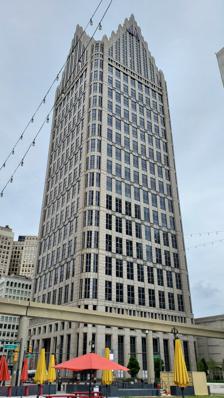
Building: Ally Detroit Center
Country: United States of America
Year built: 1993
Skyscraper in Detroit Not to be confused with Comerica Bank Tower . Ally Detroit Center The building in 2022 Former names One Detroit Center (1993–2015) Alternative names Comerica Tower 500 Woodward Avenue General information Status Completed Type Commercial offices Architectural style Postmodern Location 500 Woodward Avenue Detroit , Michigan Coordinates 42°19′48″N 83°02′42″W / 42.330°N 83.045°W / 42.330; -83.045 Construction started 1991 Completed 1993 Owner Bedrock Detroit Height Antenna spire 188.7 m (619 ft) Roof 184.9 m (607 ft) Top floor 176.2 m (578 ft) Technical details Floor count 43 2 below ground Floor area 1,674,700 sq ft (155,580 m 2 ) Lifts/elevators 22 Design and construction Architect(s) Philip Johnson John Burgee Developer Hines Interests Main contractor Walbridge Aldinger Company References Ally Detroit Center , formerly One Detroit Center , is a skyscraper and class-A office building located in Downtown Detroit , overlooking the Detroit Financial District . Rising 619 feet (189 m), the 43-story tower is the tallest office building in Michigan and the second tallest building overall in the state behind the central hotel tower of the Renaissance Center , located a few blocks away. Although the Penobscot Building has more floors above ground (45), those of Ally Detroit Center are taller, with its roof sitting roughly 60 feet (18 m) taller than that of the Penobscot. It has a floor area of 1,674,708 sq ft (155,585.5 m 2 ). Architecture Ally Detroit Center from Jefferson Avenue The building was designed by noted architects John Burgee and Philip Johnson , partners influential in postmodern architecture . Ally Detroit Center was constructed from 1991 to 1993. It houses numerous tenants, including many prominent Detroit law firms and PricewaterhouseCoopers . In addition to retail , the building also contains a restaurant and a gym . The building is famous for its postmodern architectural design topped with Flemish -inspired neo-gothic spires which blend architecturally with the city's historic skyline. It is constructed mainly of granite . Sometimes called a "twin gothic structure", for its pairs of spires, it is oriented North-South and East-West (as named on a plaque along the Windsor waterfront park). Ally Detroit Center won an Award of Excellence for its design in 1996. Ally Detroit Center replicas have become a souvenir item along with those of other Detroit skyscrapers. Project plans for a twin tower directly to the east, Two Detroit Center , were placed indefinitely on hold. Two Detroit Center parking garage was constructed on the site in 2002. Tenants The law firm Dickinson Wright (formerly Dickinson, Wright, Moon, Van Dusen & Freeman) has its headquarters in Ally Detroit Center. The company moved into the building when it opened in 1992. In 2007, when it renewed its lease, the company occupied almost 100,000 square feet (9,300 m 2 ) of space in the building. Additionally, the international law firm of Clark Hill, PLC operates its headquarters on three floors of the building. The building was previously occupied by Comerica Bank . The bank's lease on then Comerica Tower at Detroit Center ran through 2012, and in December 2009, Comerica announced it would vacate One Detroit Center at the end of the lease, consolidating its Michigan operations at 411 West Lafayette Boulevard. In March 2015, following the purchase of the building by Dan Gilbert through his Bedrock Real Estate Services, Bedrock and Ally Financial announced a 12-year lease under which it would move its main office into the building from the nearby Renaissance Center as well consolidate all employees in suburban Detroit to the building, occupying 20 floors or approximately 321,000 square feet (29,800 m 2 ). The tower was renamed Ally Detroit Center. In 2015, a full service restaurant, Townhouse, opened in the first floor of the Ally Detroit Center, situated on the corner of Woodward and Congress. In 2019, a Plum Market grocery store was opened in the first floor, with an entrance at the corner of Woodward and Larned. Gallery View from Cadillac Square View from the Courtyard Marriott One Detroit Center in the city skyline References